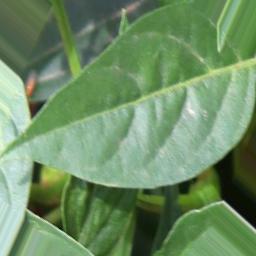
Label: healthy